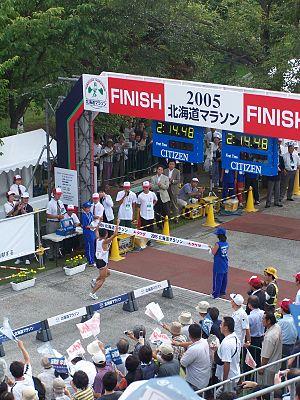
Le marathon d'Hokkaido est un marathon qui se déroule à Sapporo au Japon. Hokkaido est le nom de la province où il se déroule et c'est ce qui lui a donné son nom.